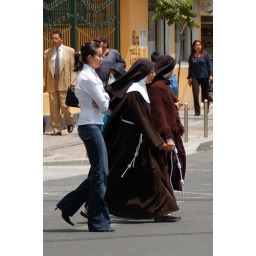
I don't think the girl in blue jeans was with them.